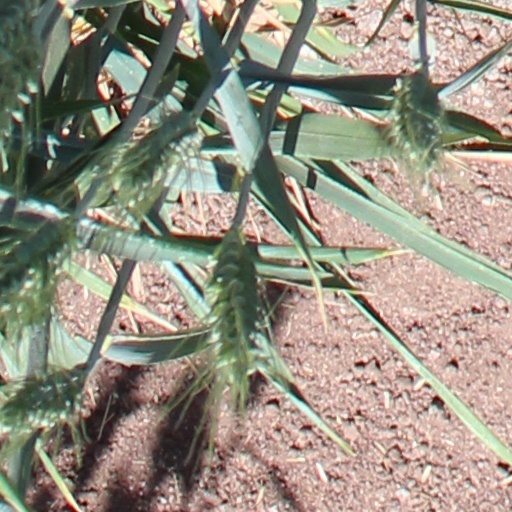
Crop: wheat